Anyang, Gyeonggi

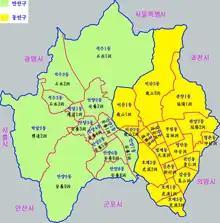
Map of Anyang districts and dong. Green is Manan District and Yellow is Dongan District.

Like most cities in South Korea, the population is made up almost entirely of ethnic Koreans. In 2007, there were 624,197 South Koreans resident in Anyang (311,702 males and 312,495 females), and 6,491 non-South Koreans (3,148 males and 3,343 females). Non-South Koreans were Chinese (4,706), Vietnamese (315), Americans (283), Filipinos (168), Japanese (147), British (21), and others including Israelis (771).